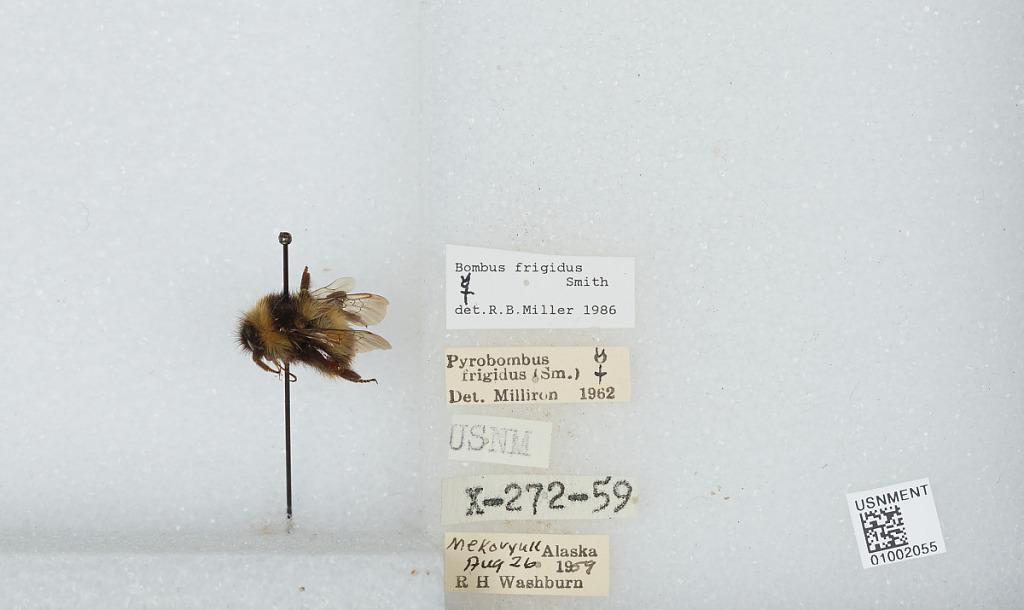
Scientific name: Bombus (Pyrobombus) frigidus Smith
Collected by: R. Washburn
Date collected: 1959-8-26
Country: United States
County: Bethel
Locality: Mekoryuk
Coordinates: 60.3892, -166.207
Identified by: Miller, R. B.